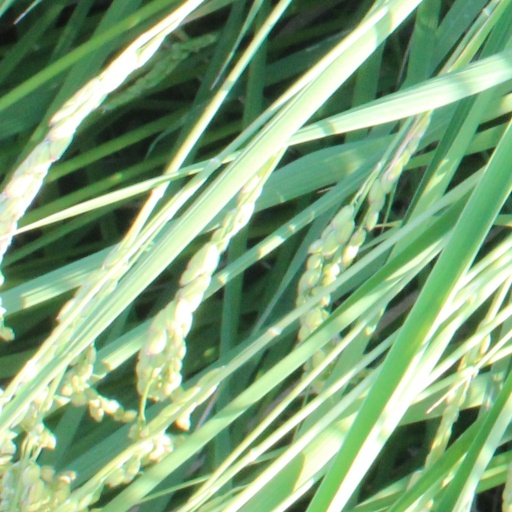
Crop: rice